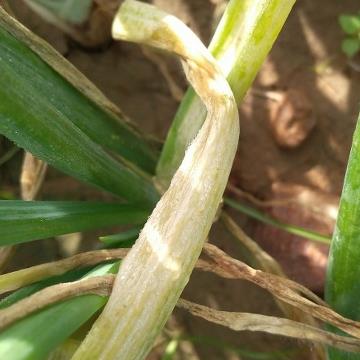
Crop: Onion
Condition: fusarium-d